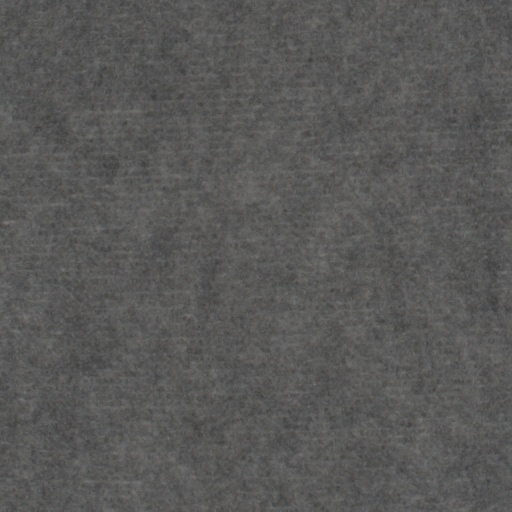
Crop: wheat